Surender Mohan Pathak

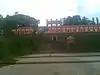

The Tandoor scandal in Delhi, in which a man had tried to dispose of the corpse of his victim in a furnace, was an idea taken from Pathak's non-serial novel titled "Mawali" (मवाली).